Sabina of Bavaria, Duchess of Württemberg

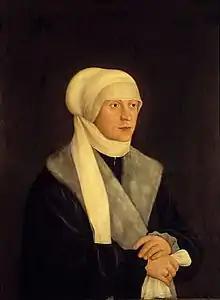
Portrait by Barthel Beham, 1530

Sabina of Bavaria-Munich (24 April 1492 – 30 August 1564) was Duchess consort of Württemberg by marriage to Ulrich, Duke of Württemberg.